Famadihana

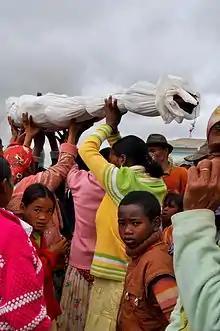

Famadihana is a funerary tradition of the Malagasy peoples of Madagascar. During this ceremony, known as "the turning of the bones", people bring forth the bodies of their ancestors from the family crypts, rewrap the corpses in fresh cloth, and rewrite their names on the cloth so they will always be remembered. Then they dance to live music while carrying the corpses over their heads and go around the tomb before returning the corpses to the family tomb. They believe in celebrating the life lived by the dead person.